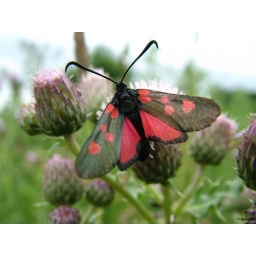
Found walking on a sunny day in Essex, not a common day flying moth here, but so beautiful!